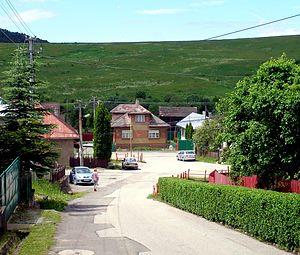
Lúčka est un village de Slovaquie situé dans la région de Prešov.